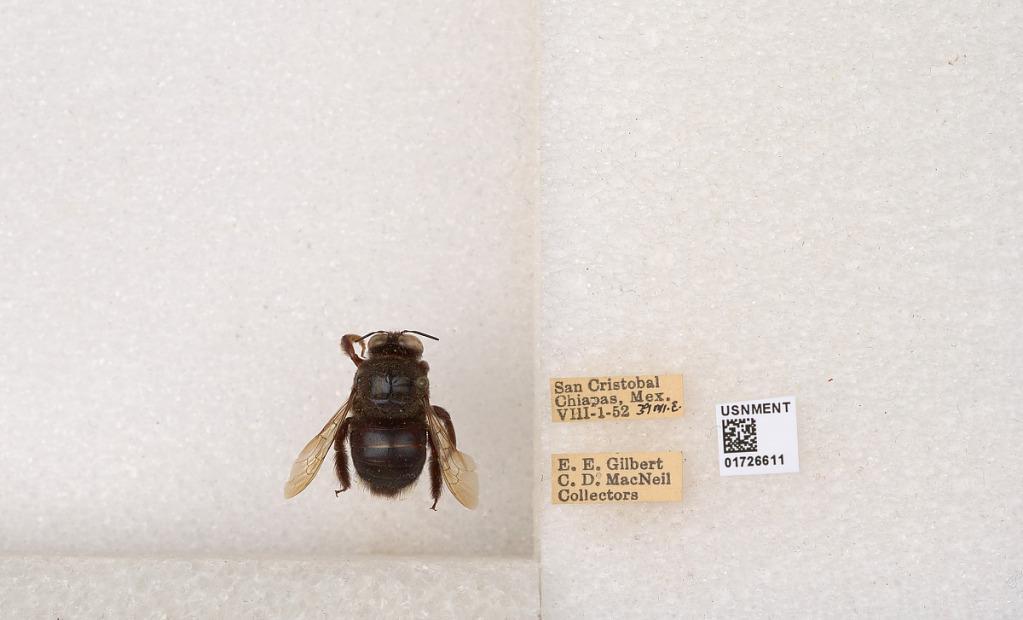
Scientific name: Xylocopa (Schonnherria) lateralis Say
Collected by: E. Gilbert & C. Macneil
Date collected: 1952-8-1
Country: Mexico
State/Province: Chiapas
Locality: San Cristobal, 39 m. E.